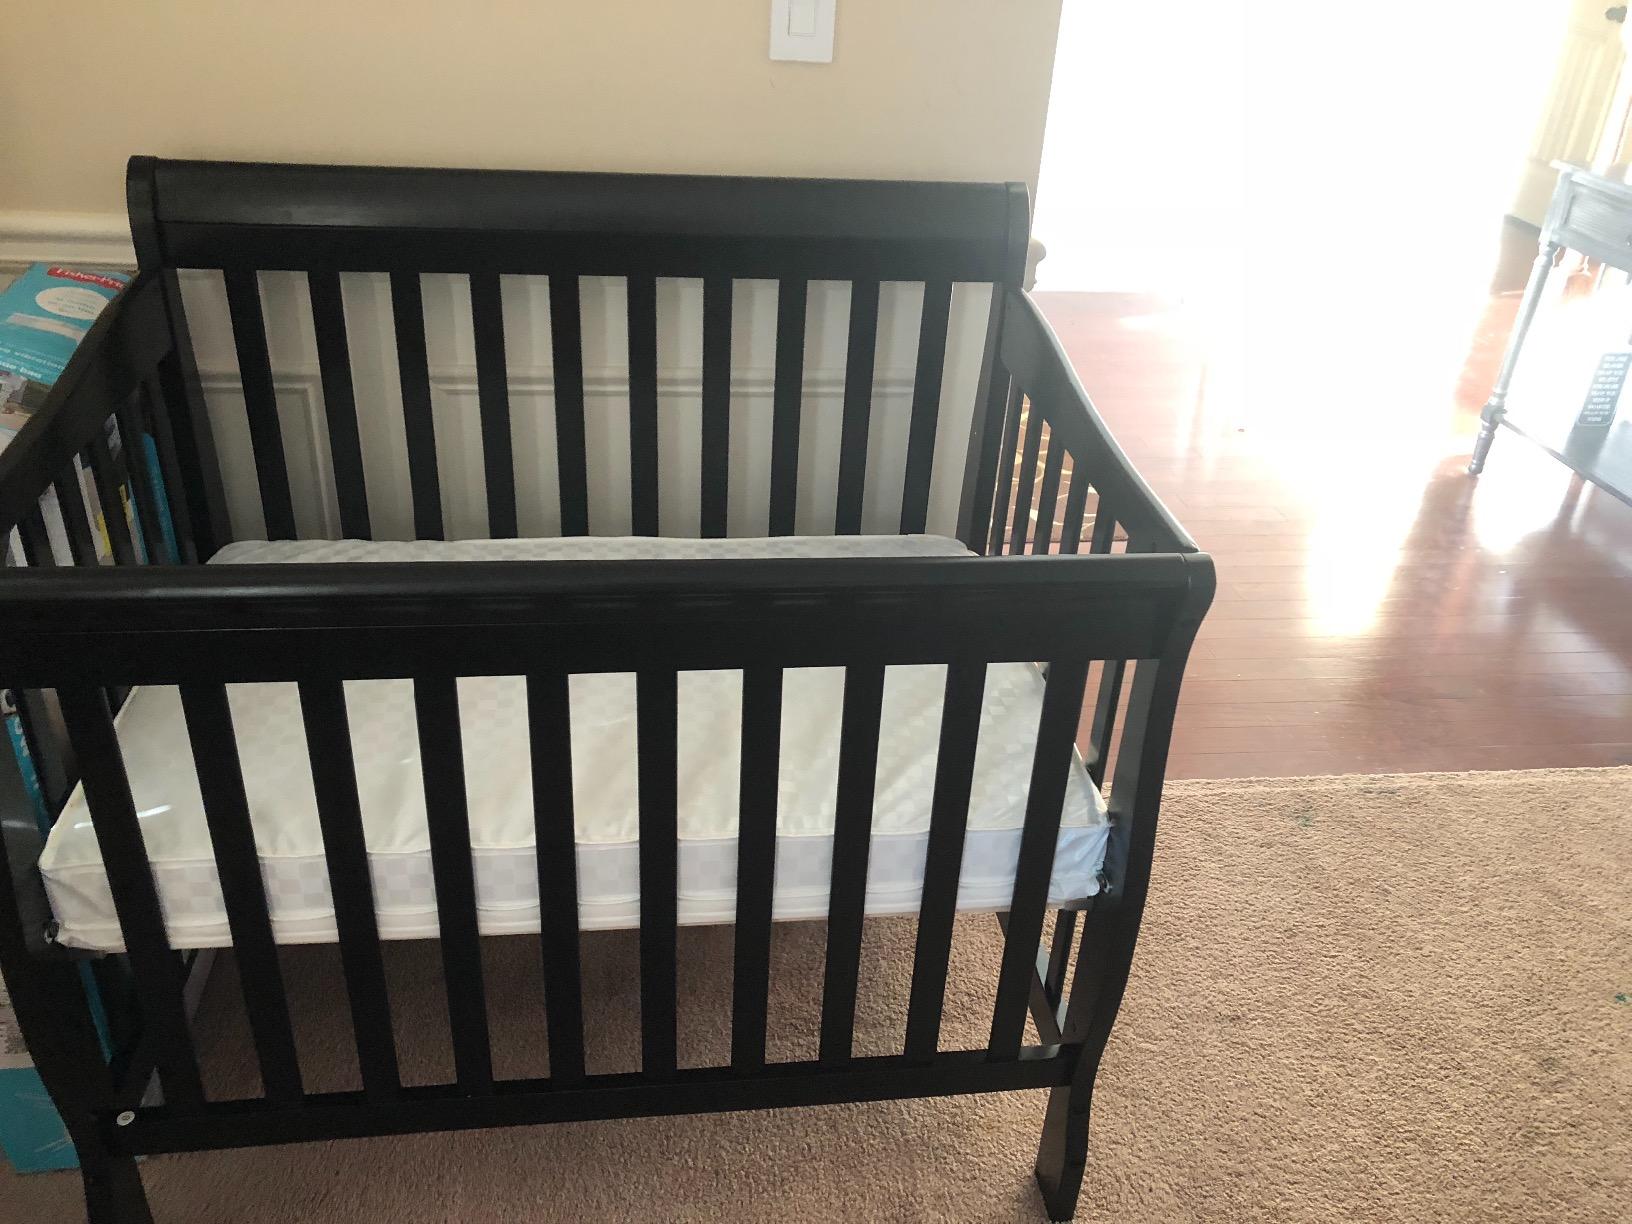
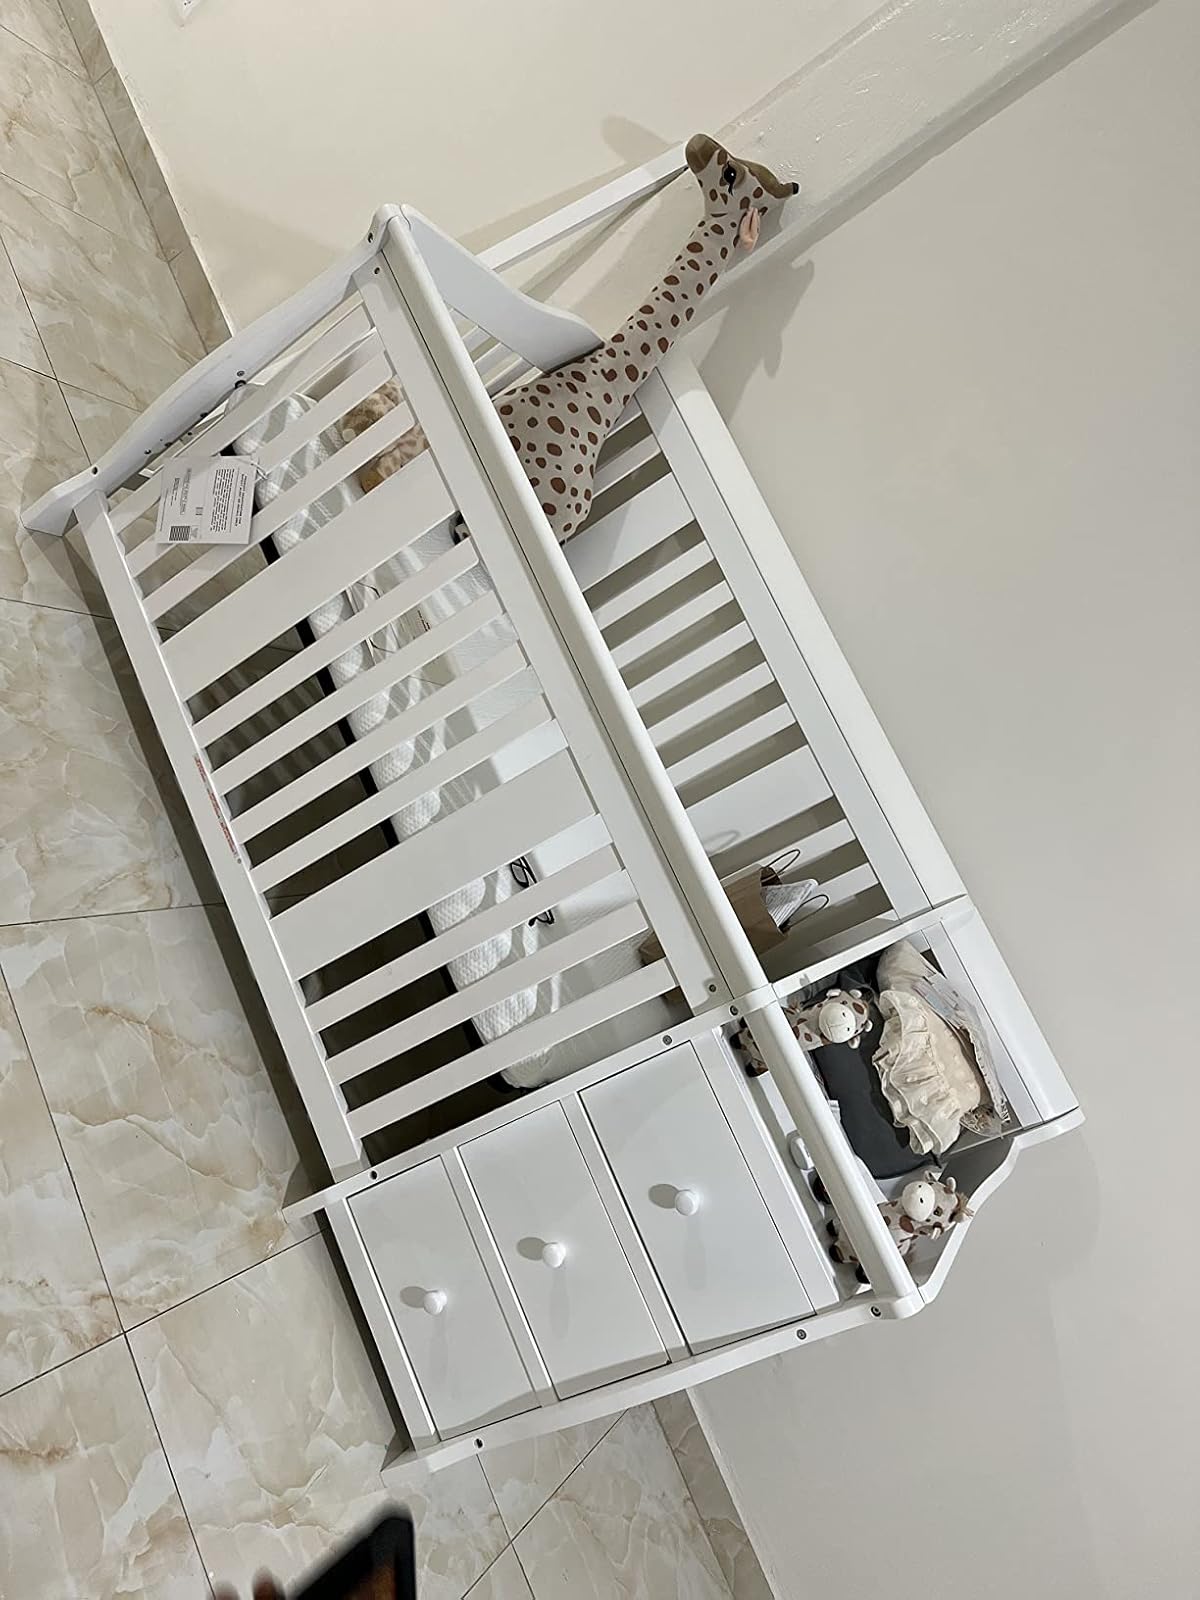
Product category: products_crib
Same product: no